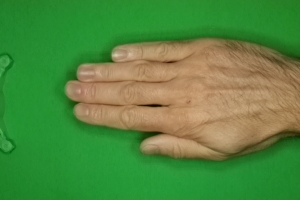
Label: paper